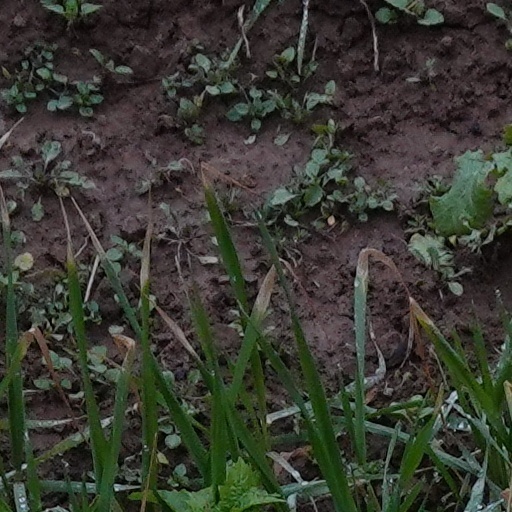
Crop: wheat